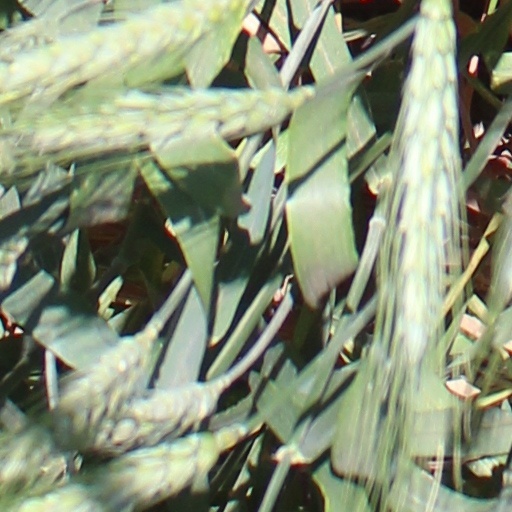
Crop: wheat